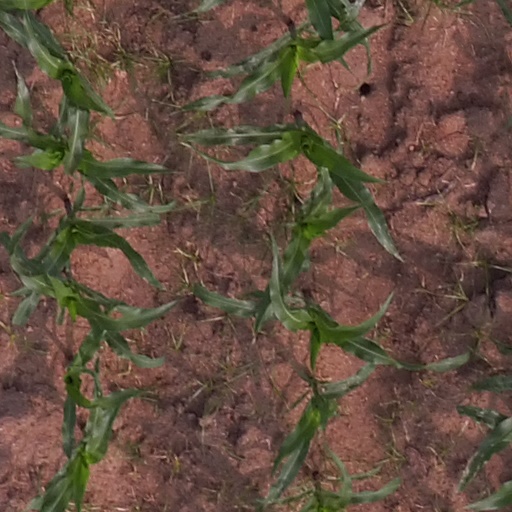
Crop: maize; corn